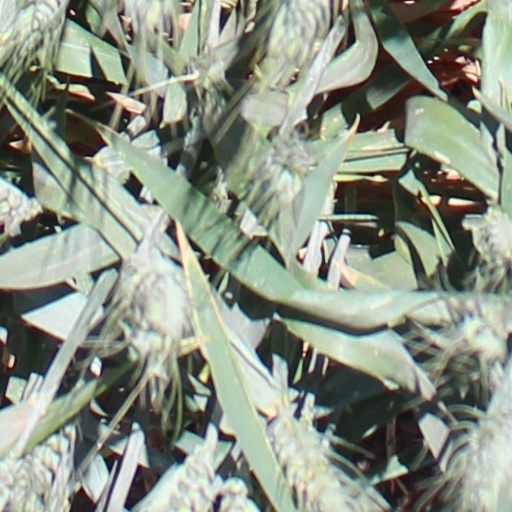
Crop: wheat